Italic peoples

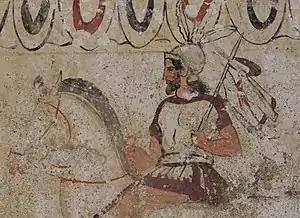
Return of the warrior. Detail of fresco from the Lucanian tomb, 4th century BC.

The concept of Italic peoples is widely used in linguistics and historiography of ancient Italy. In a strict sense, commonly used in linguistics, it refers to the Osco-Umbrians and Latino-Faliscans, speakers of the Italic languages, a subgroup of the Indo-European language family. In a broader sense, commonly used in historiography, all the ancient peoples of Italy are referred to as Italic peoples, including the non-Indo-European ones, as Rhaetians, Ligures and Etruscans. As the Latins achieved a dominant position among these tribes, by virtue of the expansion of the Roman civilization, the other Italic tribes adopted Latin language and culture as part of the process of Romanization.